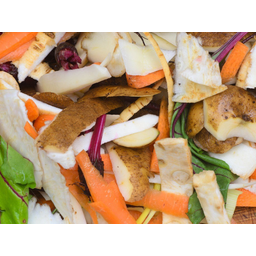
Label: trash